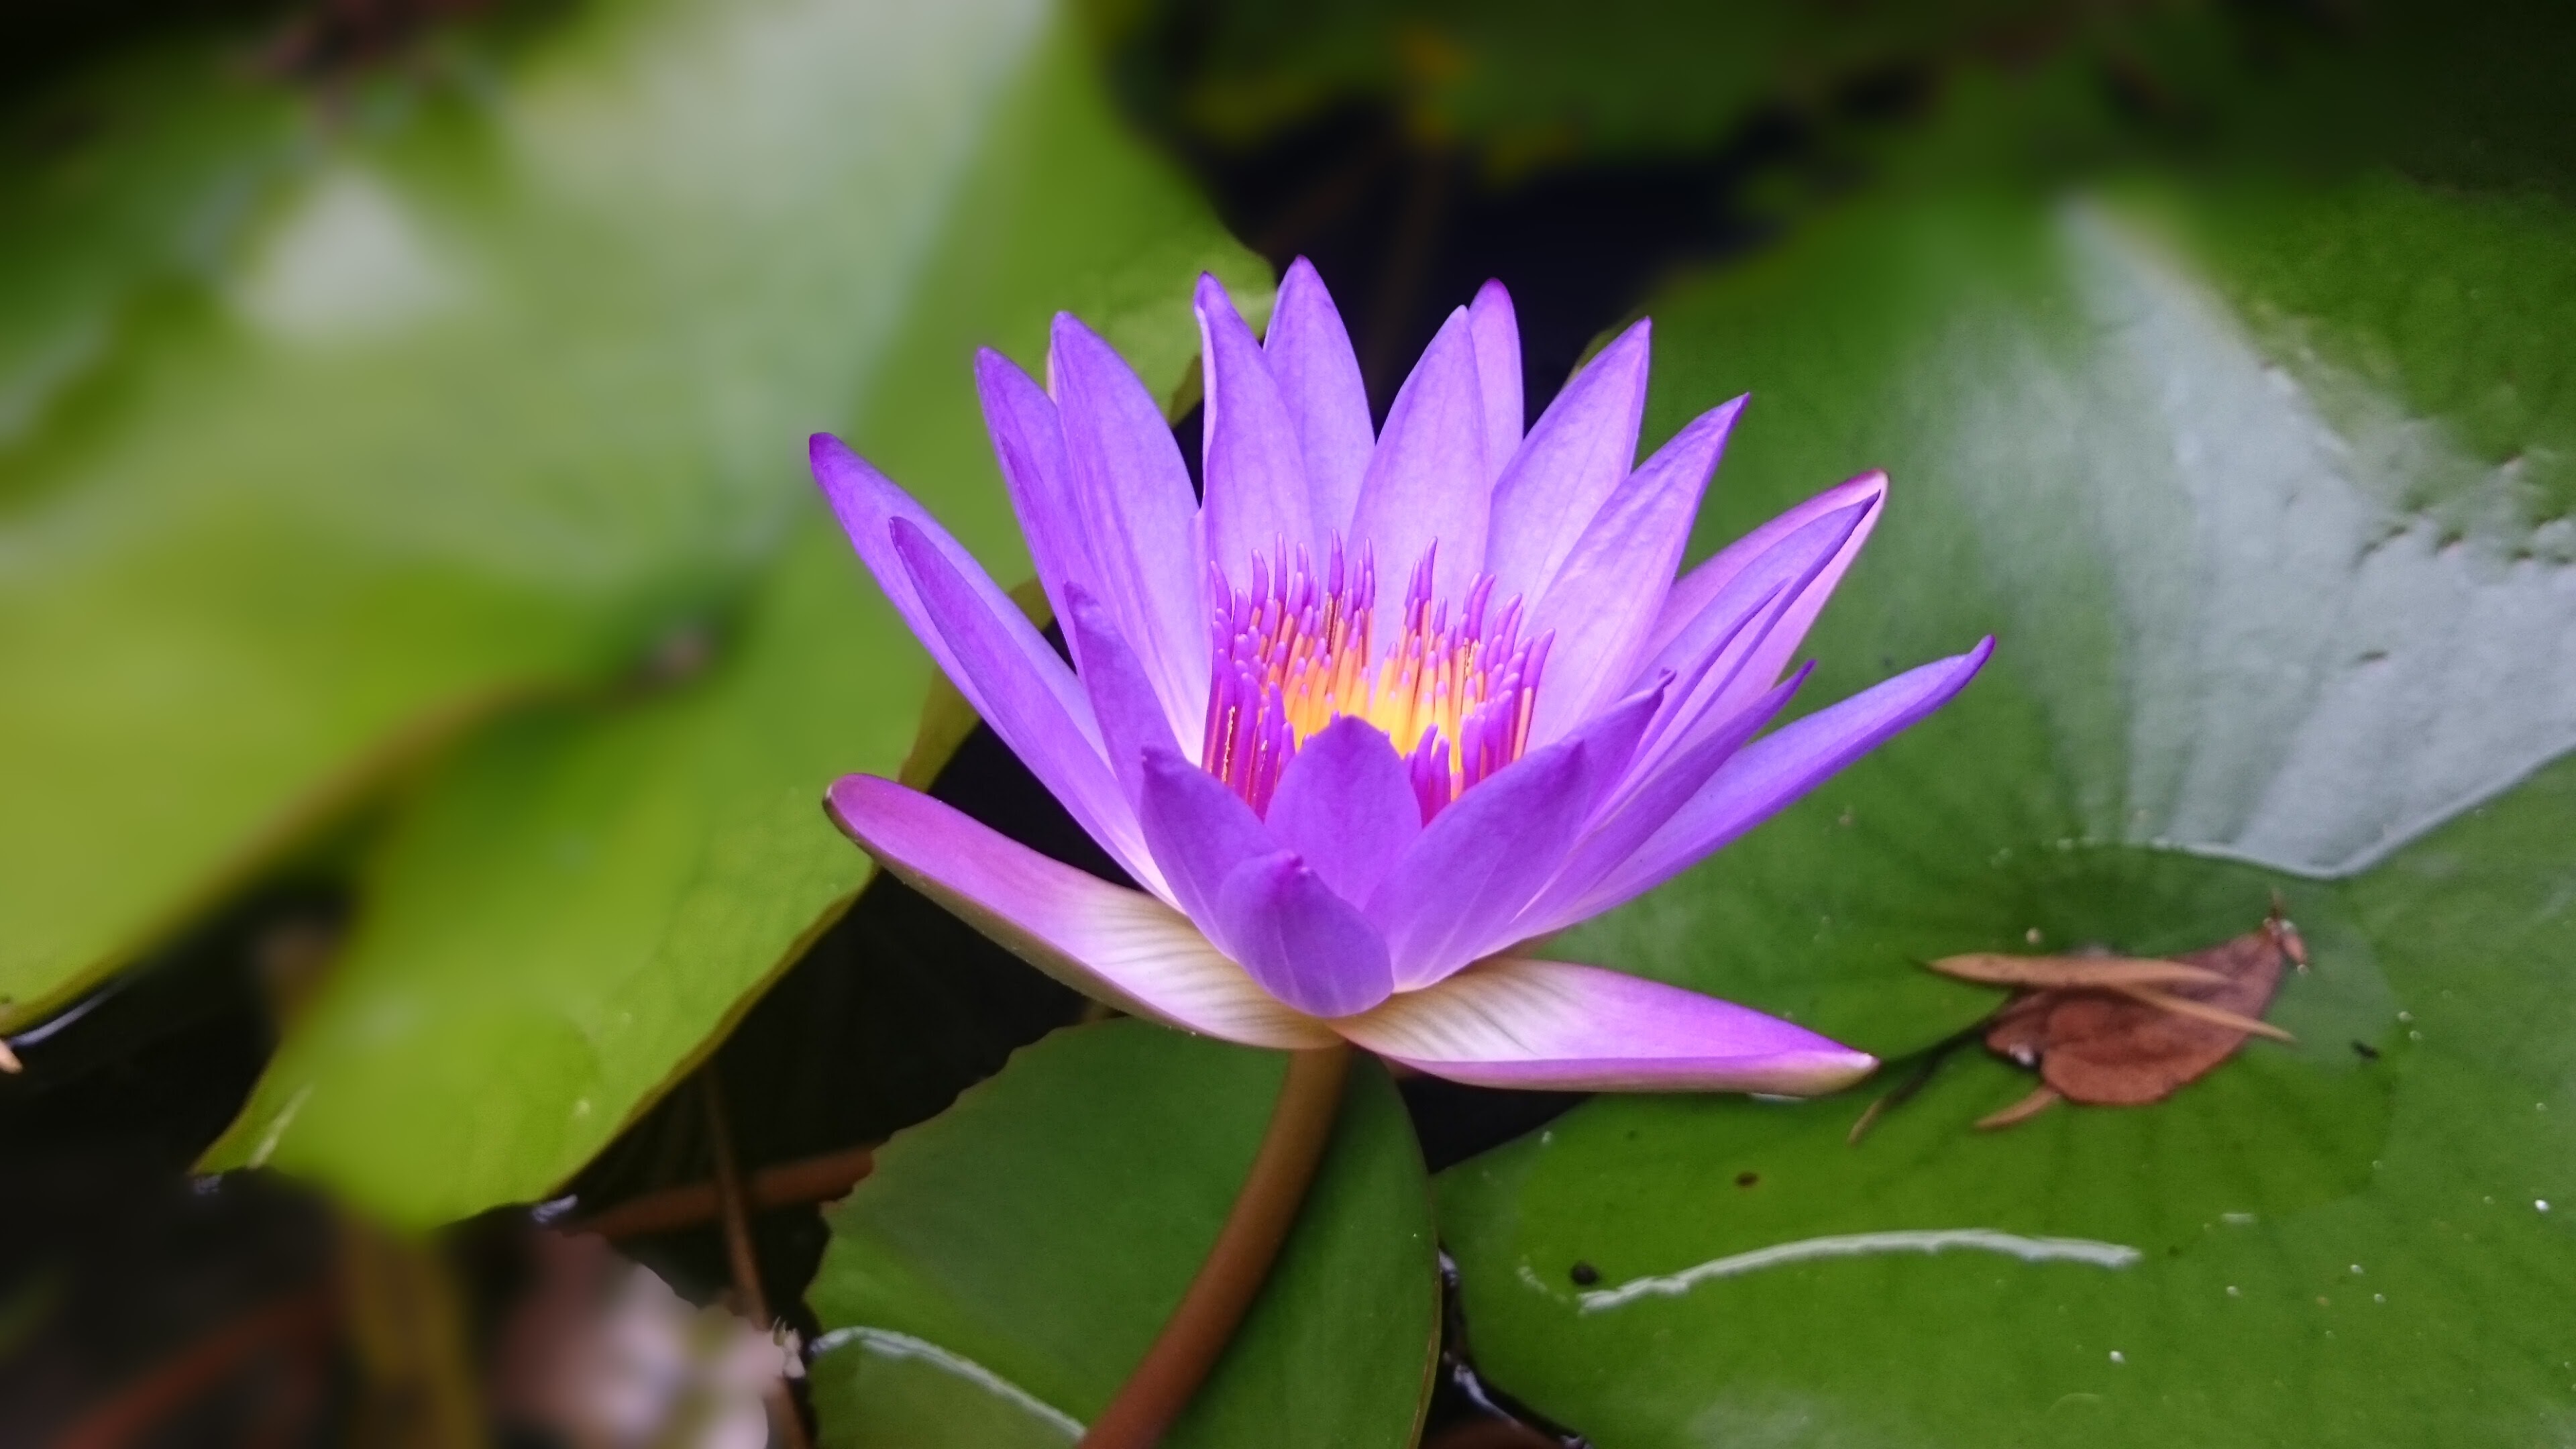
nature, outdoor, blossom, plant, leaf, flower, petal, lake, pond, environment, green, tropical, peaceful, natural, peace, asia, botany, blooming, garden, pink, sacred lotus, aquatic plant, flora, season, wildflower, close up, lotus flower, bright, lotus, side, lily, macro photography, flowering plant, land plant, lotus family, proteales